Islamic art

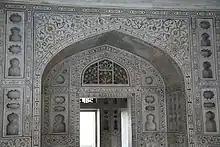
Mughal Arabesque inlays at the Agra Fort, India.

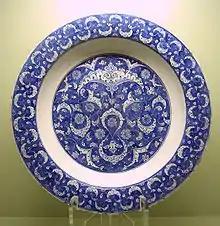
16th century İznik pottery

The first Islamic dynasty to establish itself in Iberia, known in Arabic as al-Andalus, was the Umayyads, descended from the great Umayyad Caliphate of Syria. After their fall, they were replaced by various autonomous kingdoms, the taifas (1031–91), but the artistic production from this period does not differ significantly from that of the Umayyads. At the end of the 11th century, two Berber tribes, the Almoravids and the Almohads, captured the head of the Maghreb and Spain, successively, bringing Maghrebi influences into art. A series of military victories by Christian monarchs had reduced Islamic Spain by the end of the 14th century to the city of Granada, ruled by the Nasrid dynasty, who managed to maintain their hold until 1492.